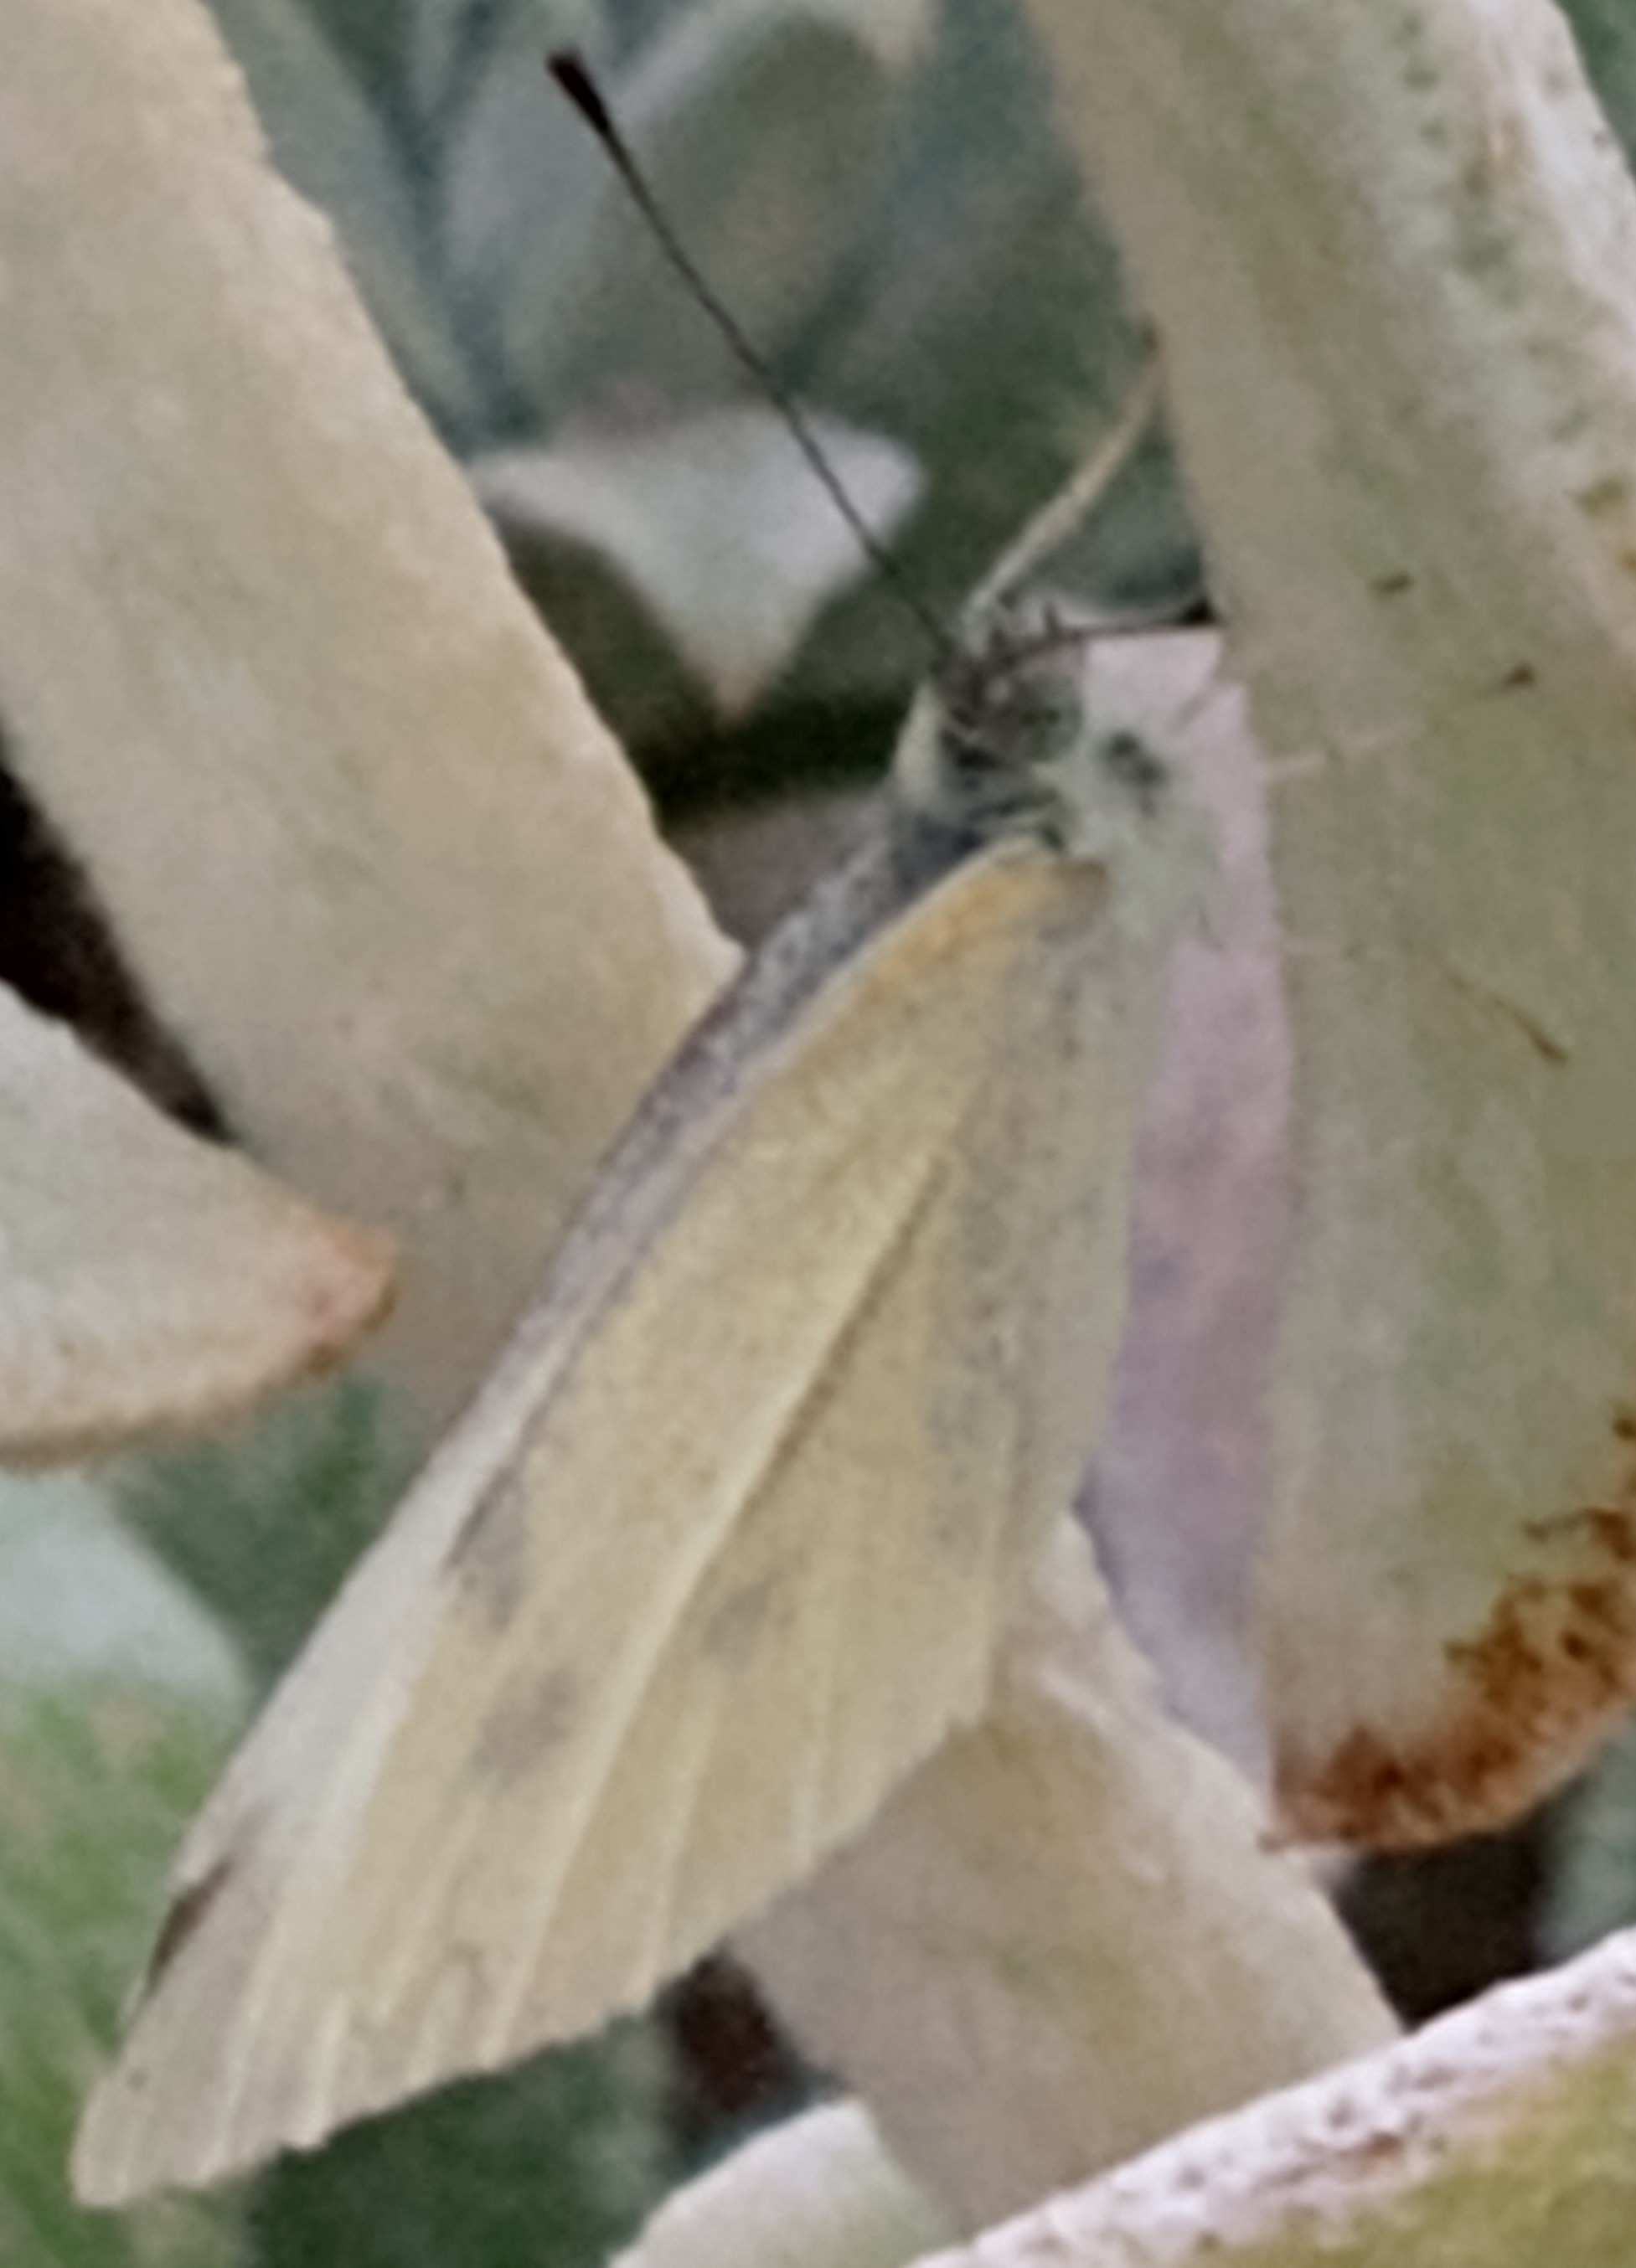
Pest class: occasional_pest